Soltan Hoseyn

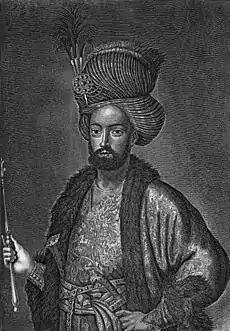
Portrait of Soltan Hoseyn in the "Reizen over Moskovie, door Persie en Indie" by Cornelis de Bruijn, dated 1703. It is currently located in the Bibliothèque nationale de France in Paris.

Throughout his reign, Soltan Hoseyn became known for his extreme devotion, which had blended in with his superstition, impressionable personality, excessive pursuit of pleasure, debauchery, and wastefulness, all of which have been considered by both contemporary and later writers as elements that played a part in the decline of the country. Because of his piety, he received the nicknames "Darvish", "Molla" and "Molla Husayn," and became known as a monarch whose doings were only in line with the Sharia law. Soltan Hoseyn demonstrated his devotion by depriving alcohol and female dancers from royal ceremonies. However, a few months after his enthronement, he started drinking, reportedly under the influence of Maryam Begum, who also drank. Despite his religiosity, Soltan Hoseyn kept the openly Sunni Fath-Ali Khan Daghestani as his grand vizier for five years.